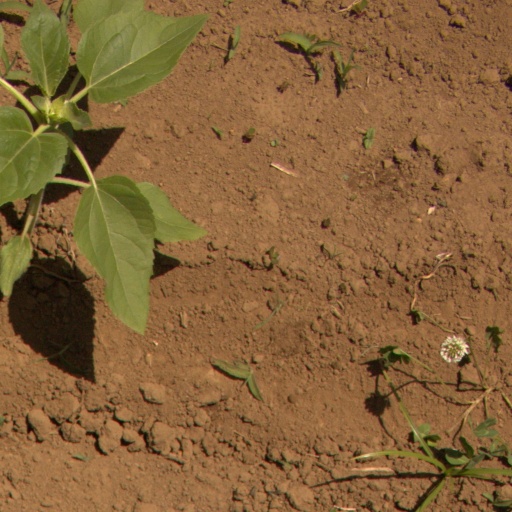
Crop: Jerusalem artichoke